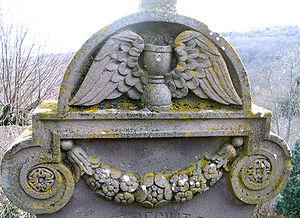
Sablier ailé sur une tombe du cimetière de Nadaillat (commune de Saint-Genès-Champanelle, Puy-de-Dôme, France).